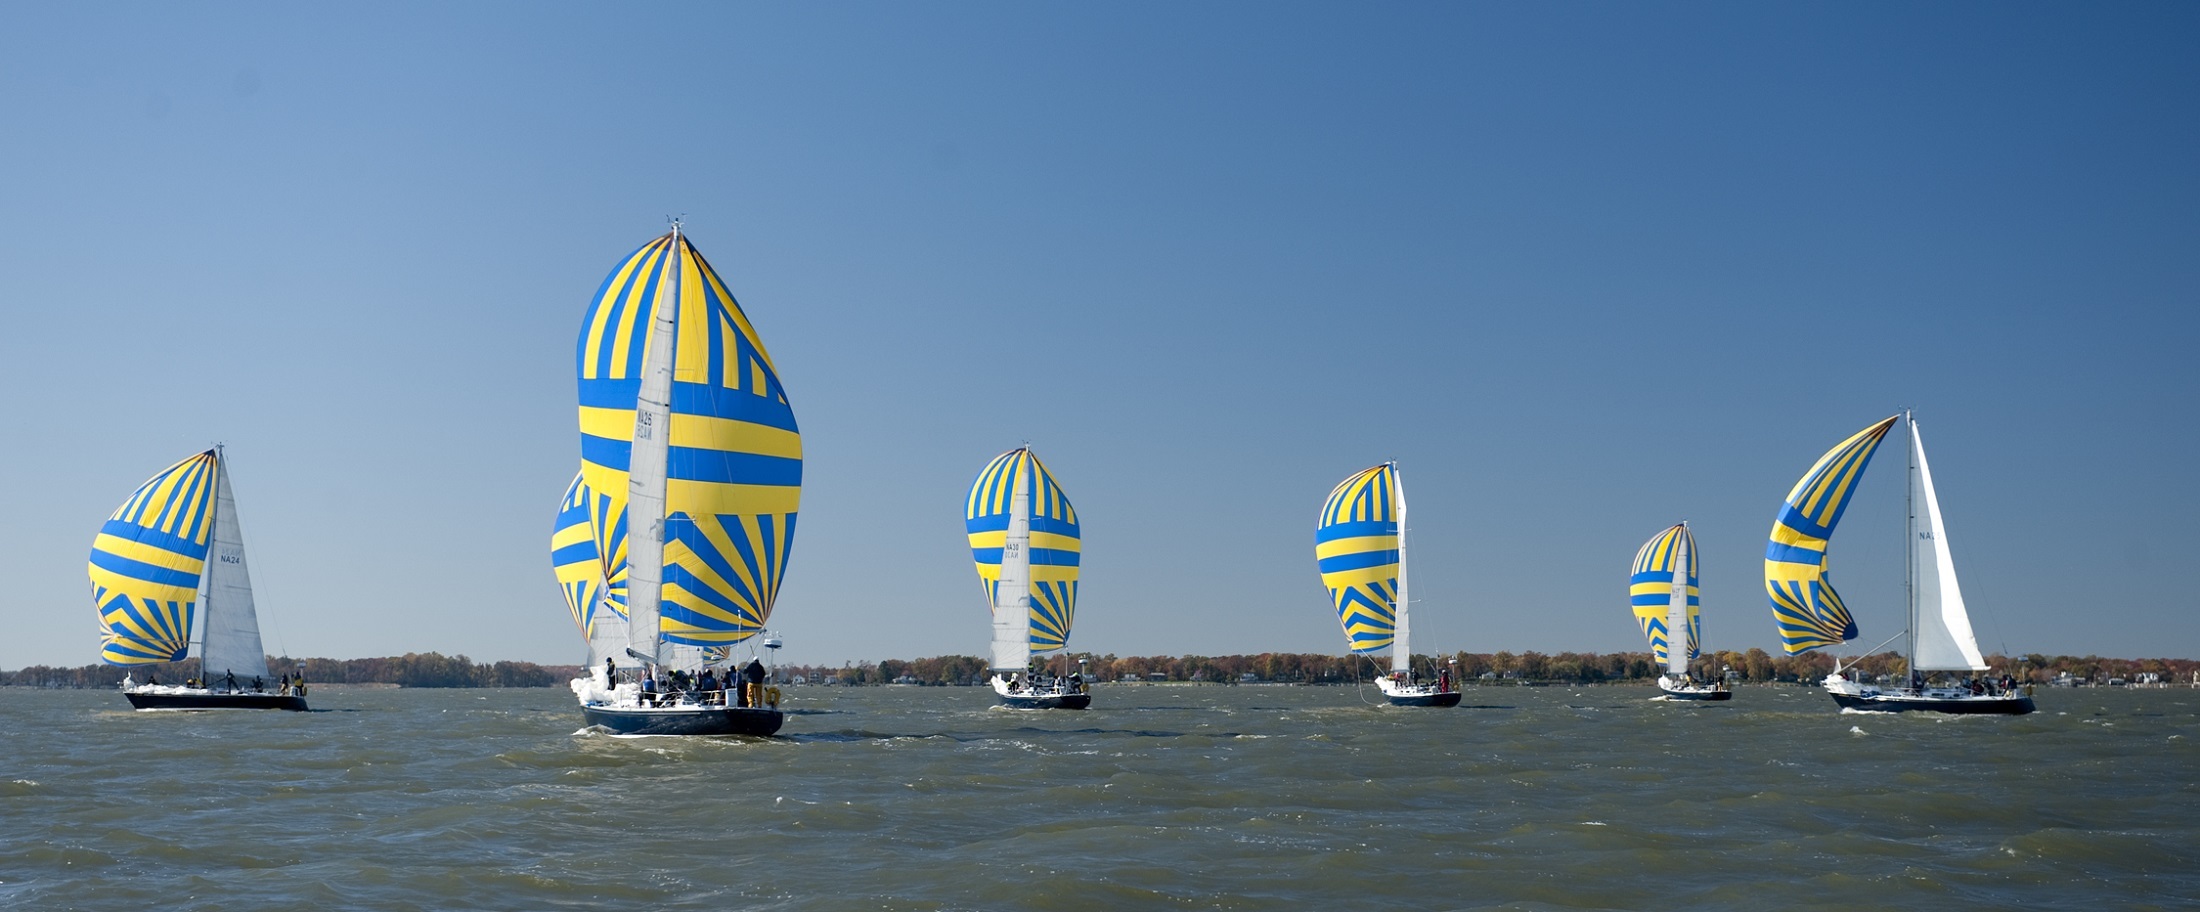
sea, water, ocean, horizon, sport, boat, wind, vehicle, mast, sailing, seascape, sailboat, skill, race, competition, nautical, sports, windsurfing, boats, sail, sails, watercraft, sailboats, sailing ship, teams, sail boats, yacht racing, dinghy sailing, keelboat, sailboat racing